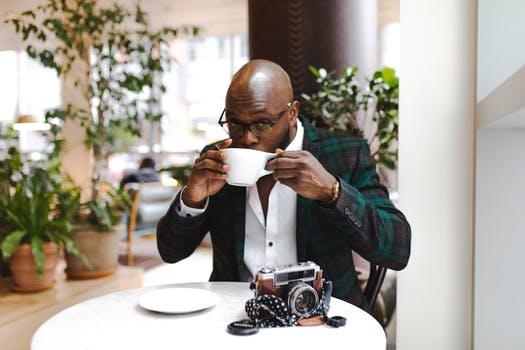
Label: No Watermark